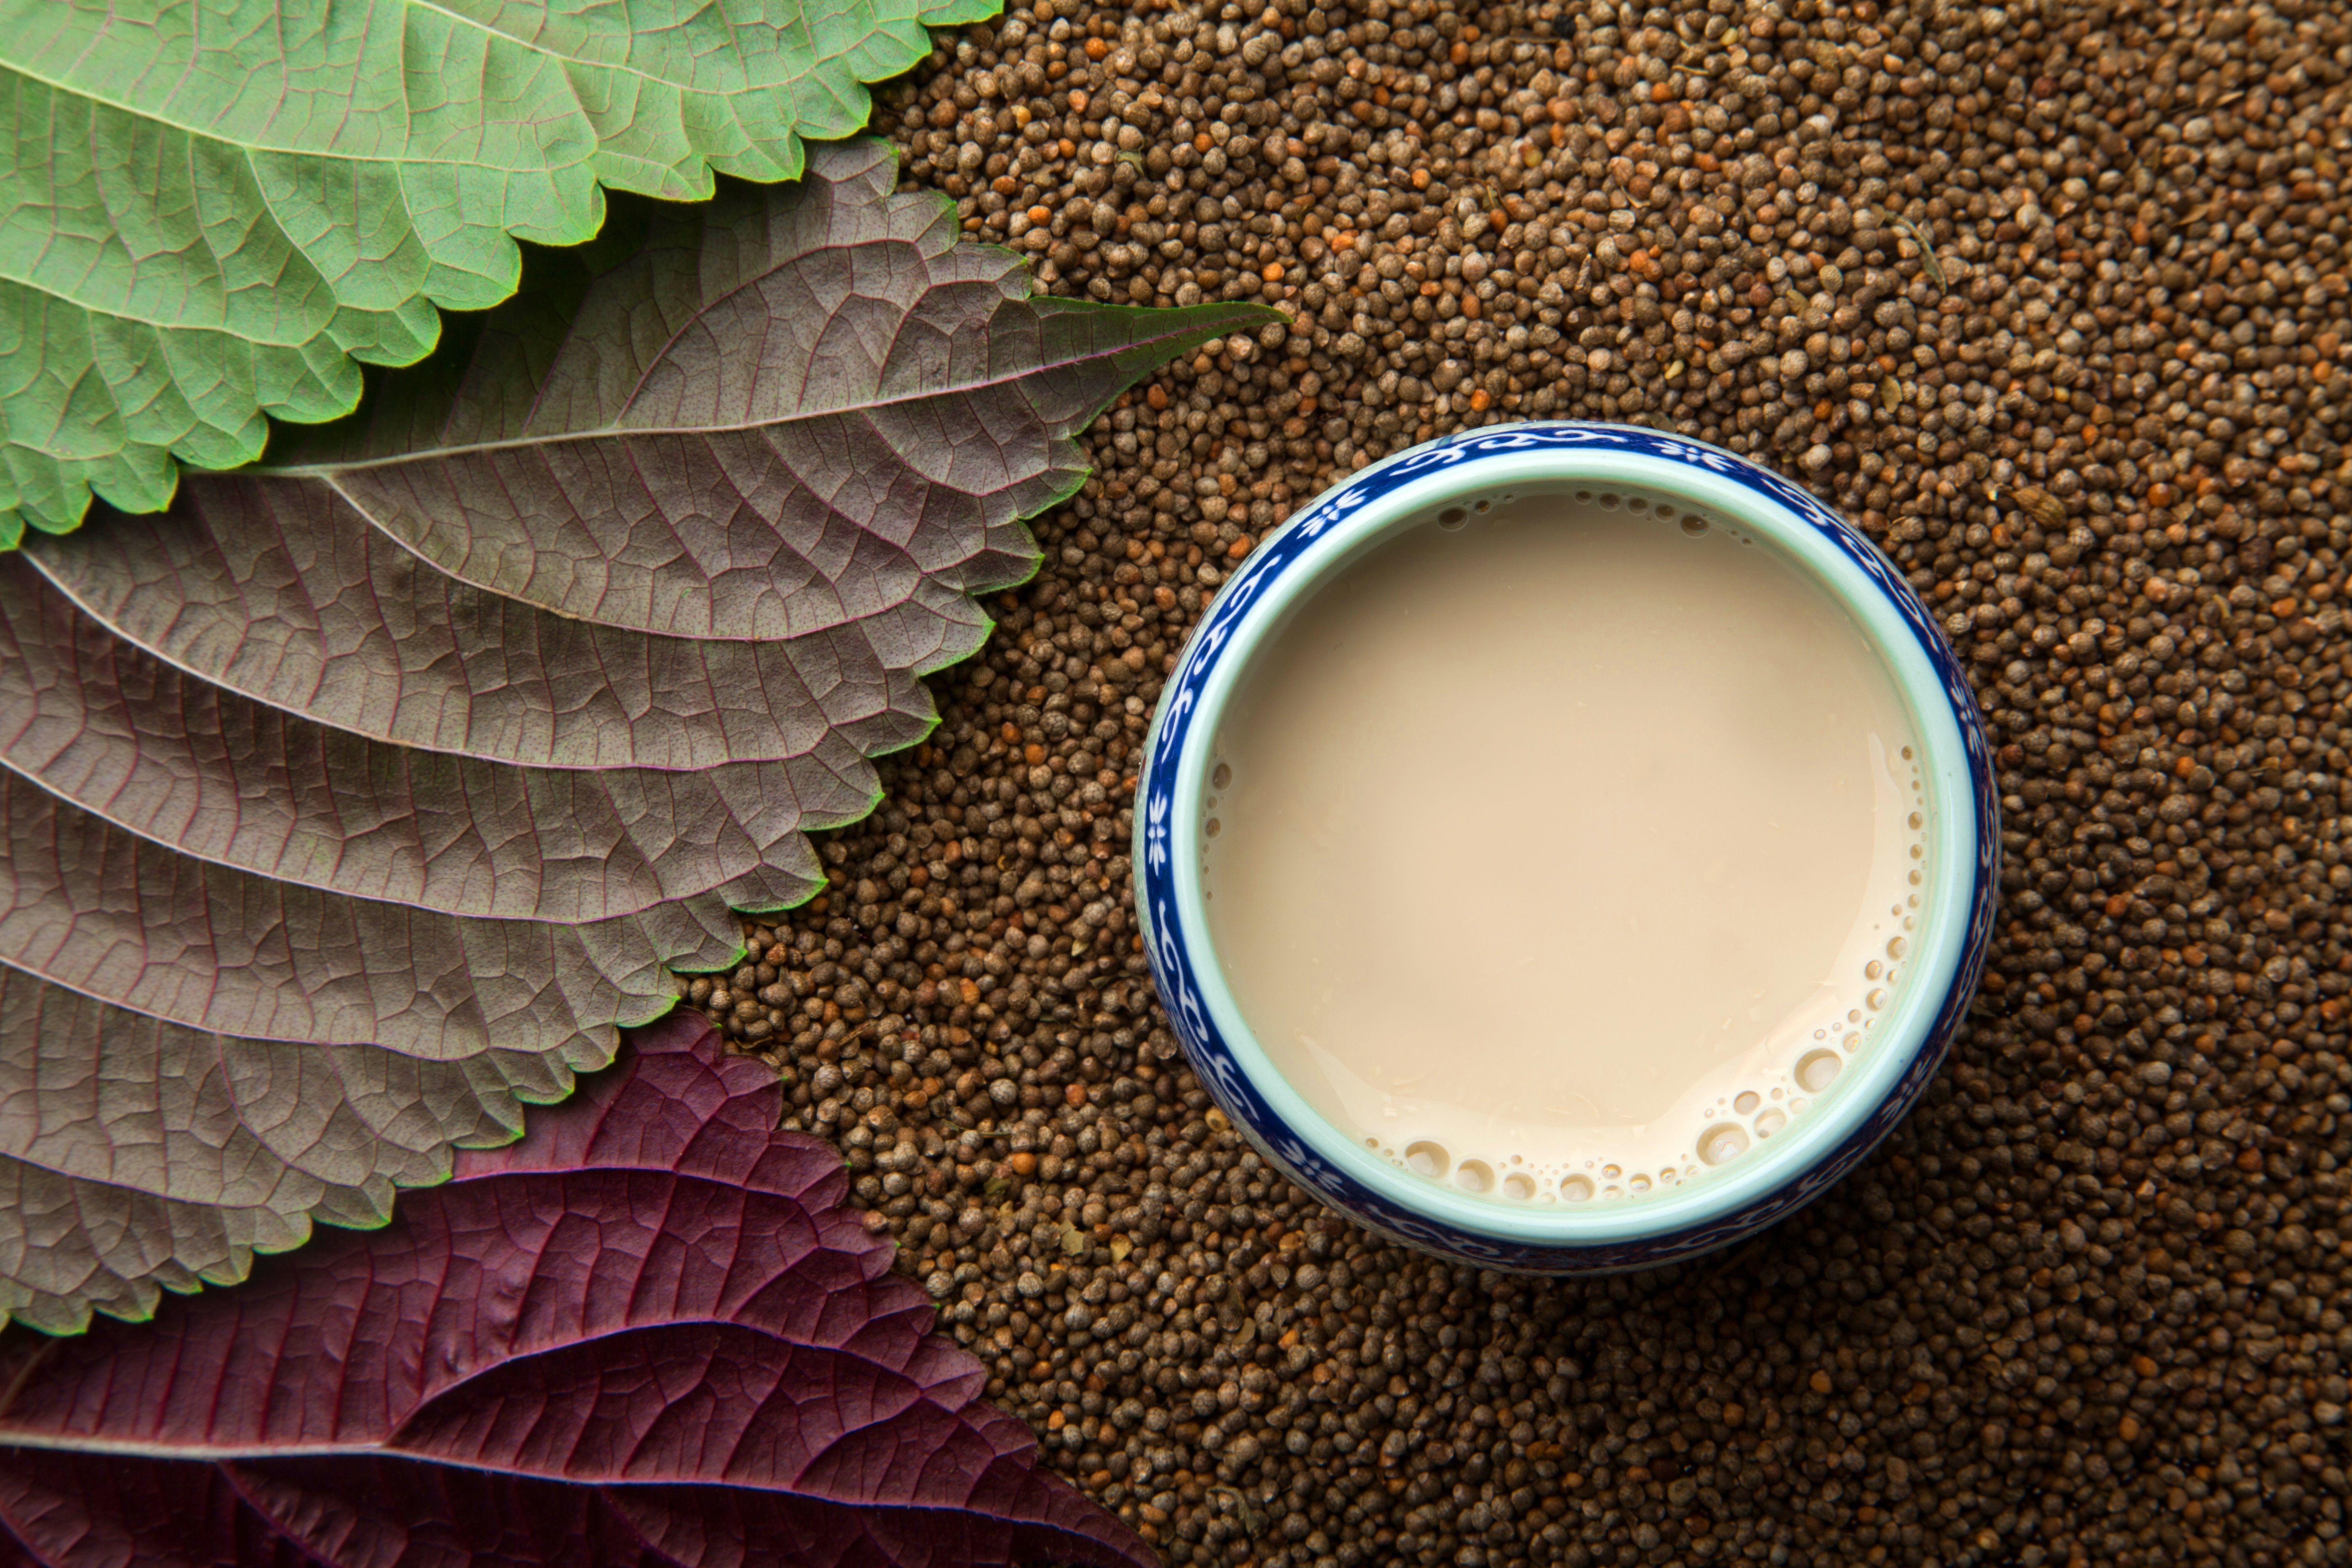
plant, tea, leaf, flower, food, green, herb, produce, soil, beverage, basil, cans, suzi